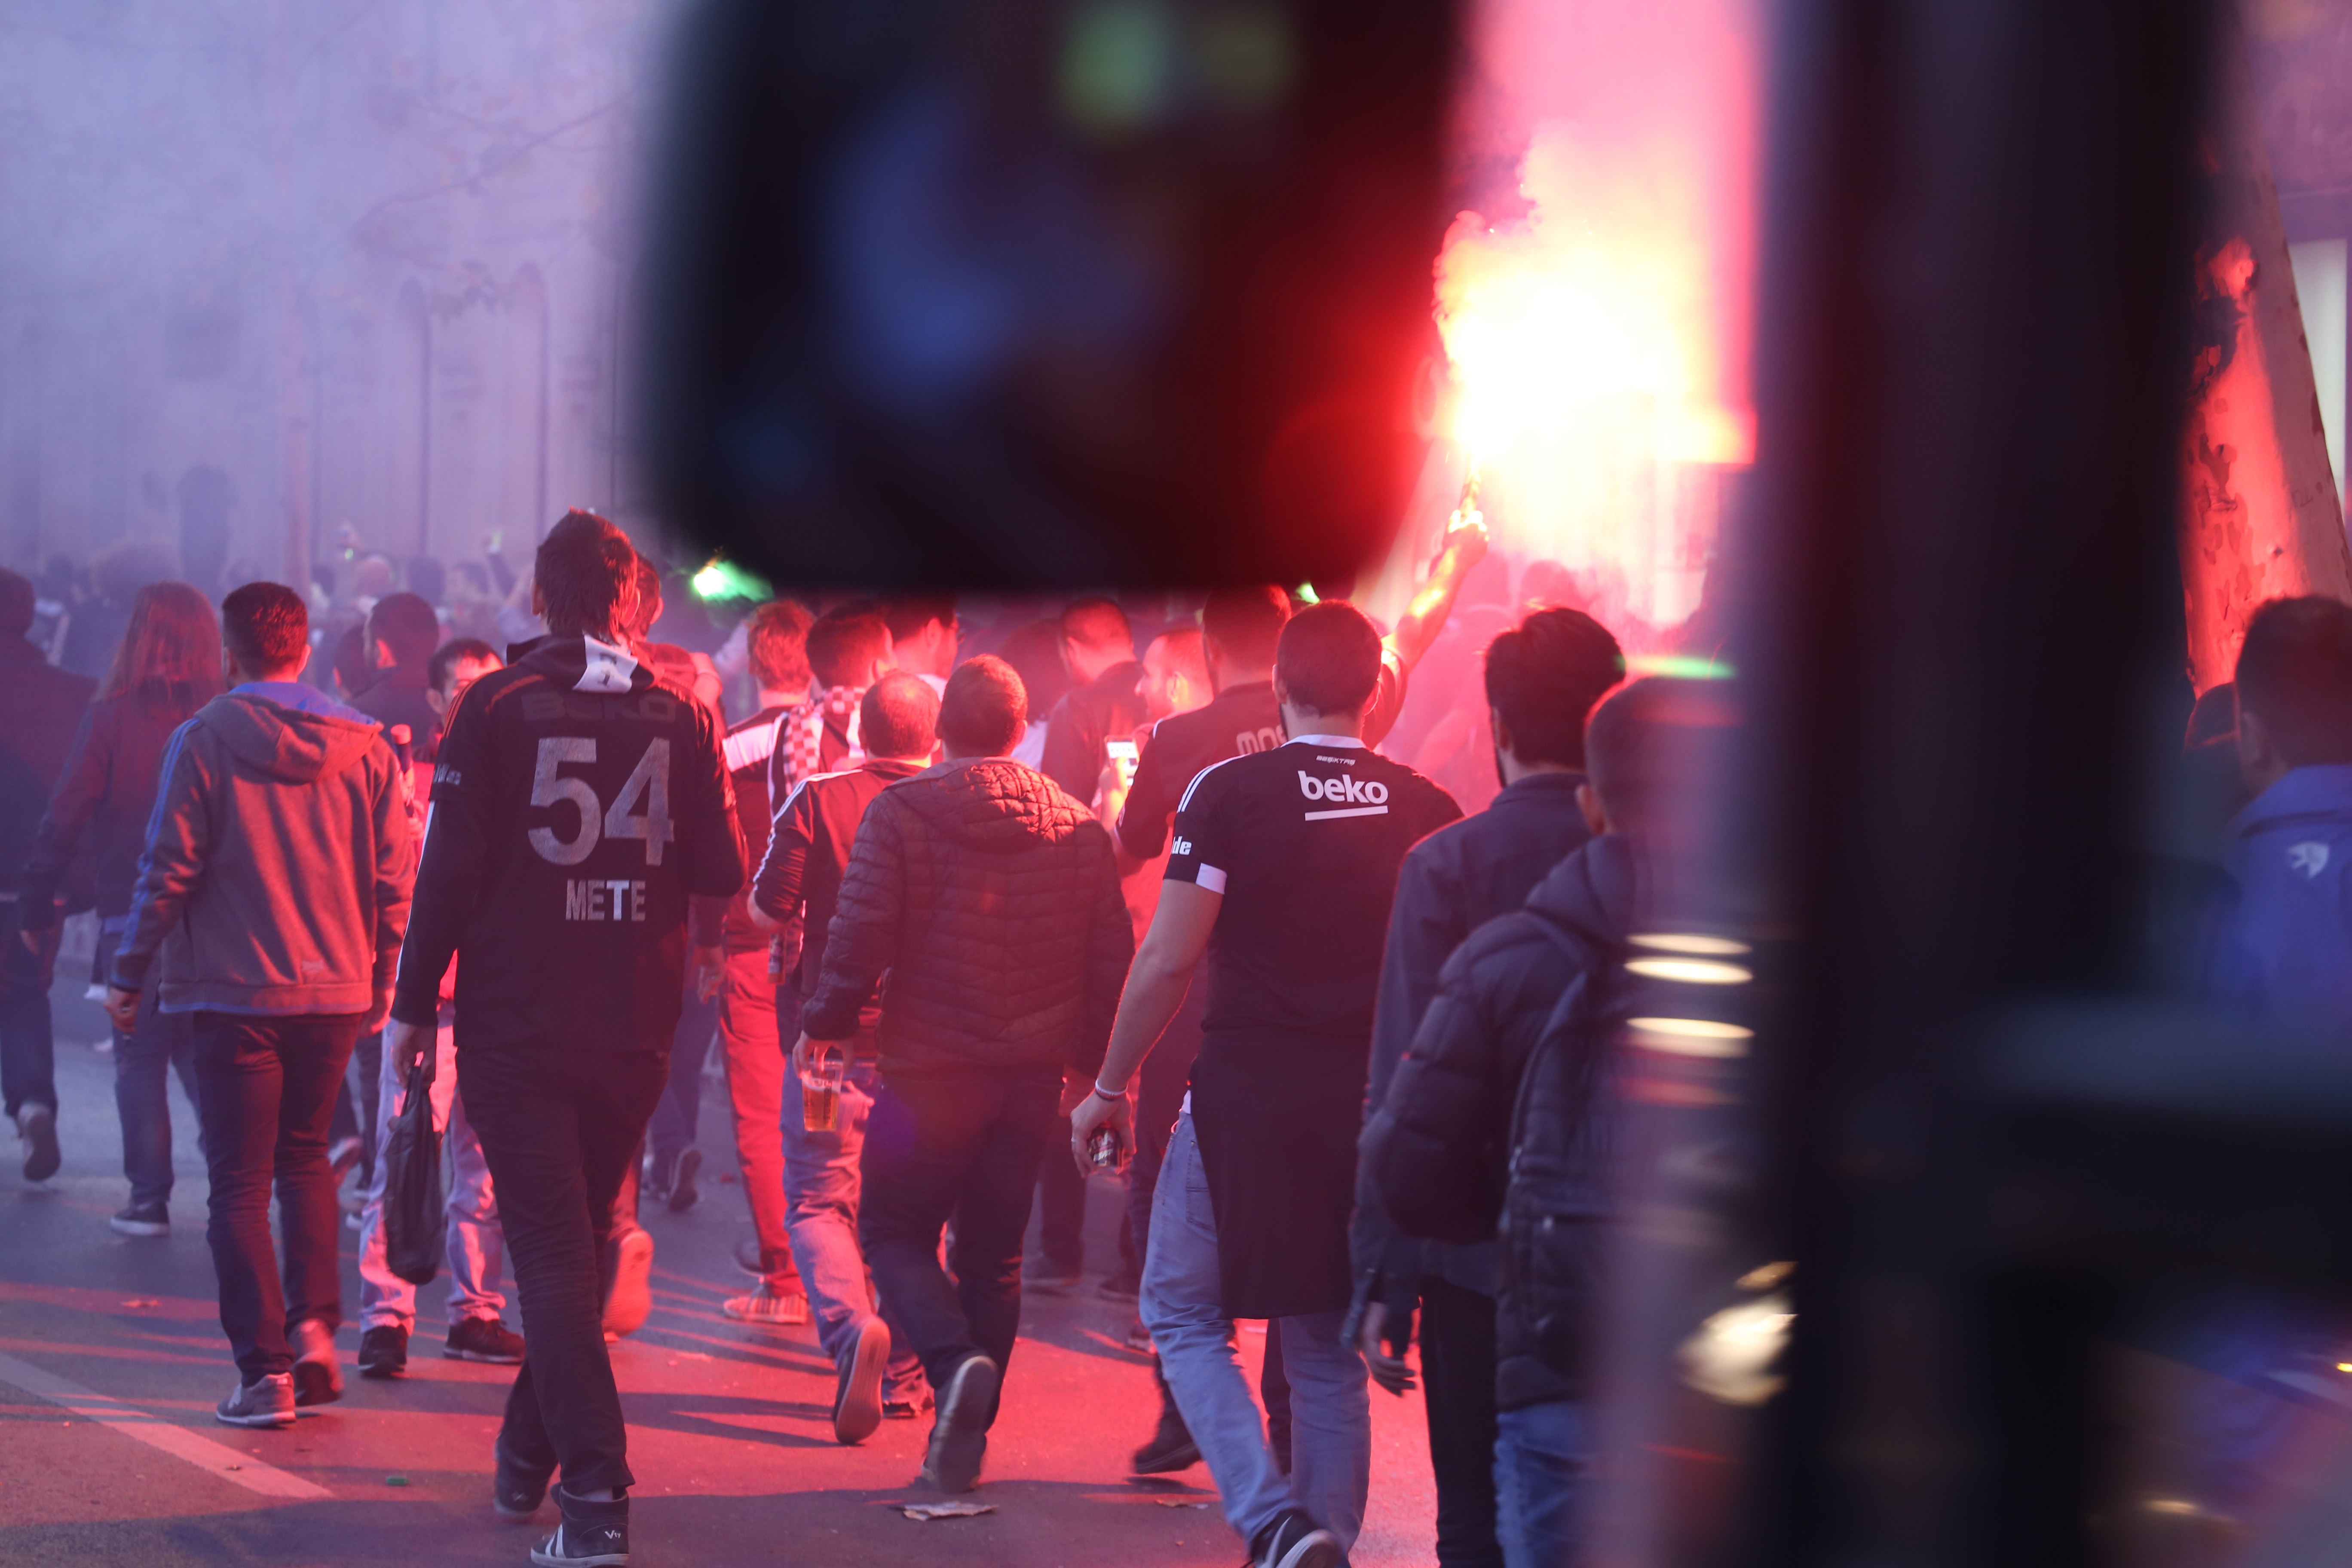
crowd, red, color, performance art, stage, performance